Jacob van Heemskerck

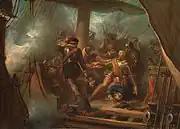
Van Heemskerck's death at the Battle of Gibraltar

J. K. J. de Jonge described Heemskerck as "less of a rough sailor, more of a Drake or a Cavendish, a gentleman adventurer, somewhat proud and lofty, but polished and afraid of naught." When reproached by a factor in Madura for risking the company's property, Heemskerck responded, "Where we risk our lives, the gentlemen of the Company must risk their ships and cargoes." He knew how to inspire his men with a blind confidence in himself. When Heemskerck was on board a vessel, the sailors felt safe. A battle they termed a "Heemskerck fight".